Brothers in Arms (album)

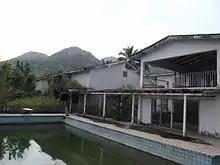
"Brothers in Arms" was recorded at the now-abandoned AIR Studios in Montserrat (pictured in 2013), frequented by many famous artists and bands in the late 1970s and 1980s.

"Brothers in Arms" was recorded from November 1984 to February 1985 at AIR Studios on the island of Montserrat, a British overseas territory in the Caribbean. The album was produced by songwriter Mark Knopfler and Neil Dorfsman, who had engineered Dire Straits' 1982 album "Love over Gold" and Knopfler's 1983 soundtrack album "Local Hero".